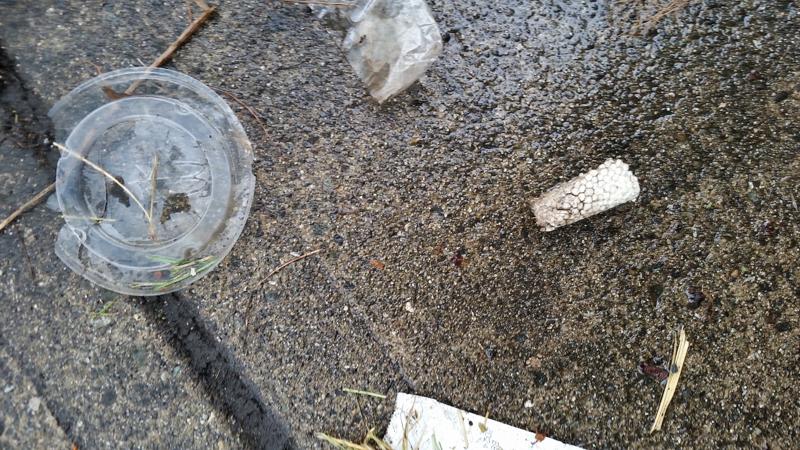
Waste category: trash